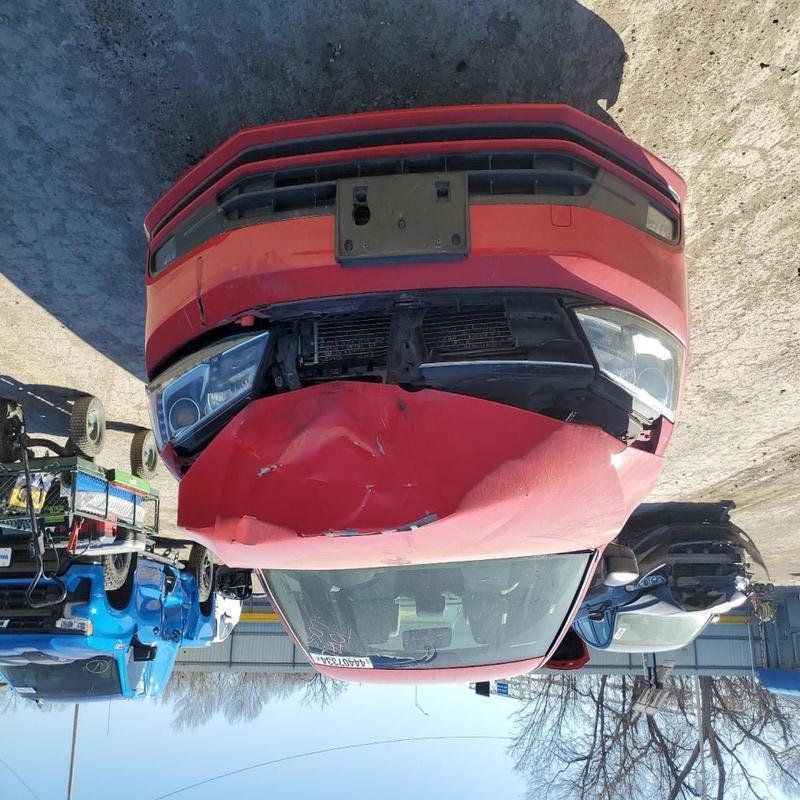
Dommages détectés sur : pare-choc avant, feu avant droit, feu avant gauche, capot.
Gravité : majeur